Anglo-Saxon brooches

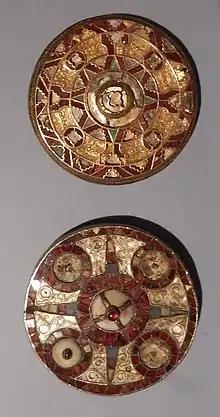
Composite disc brooches

The keystone brooch is cast in one piece, most often in silver or copper alloy. It has a circular setting surrounded by three or four keystone garnets or pieces of glass and alternating sections of raised decoration, often in Style I. The brooch is usually edged with niello and a gilded rim. The jewelled keystone varies in detail and size from small and simple, 23–40 mm diameter, to larger and more elaborate, 32–52 mm diameter. Keystone brooches were generally worn individually near the throat.